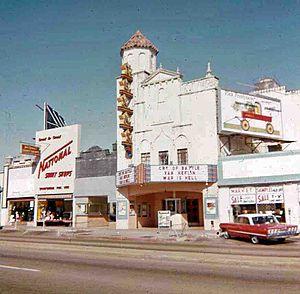
Le Texas Theatre est une salle de cinéma située à Dallas.